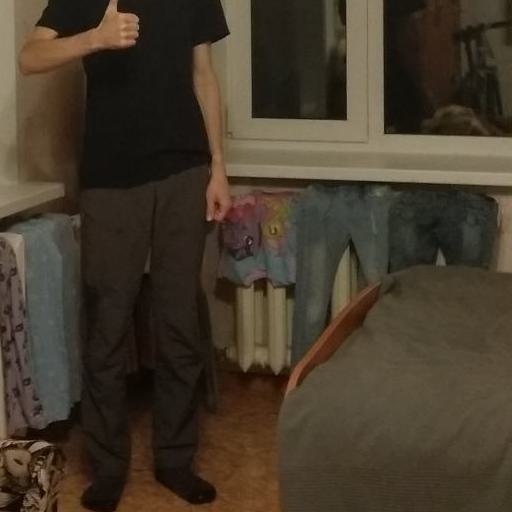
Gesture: no_gesture